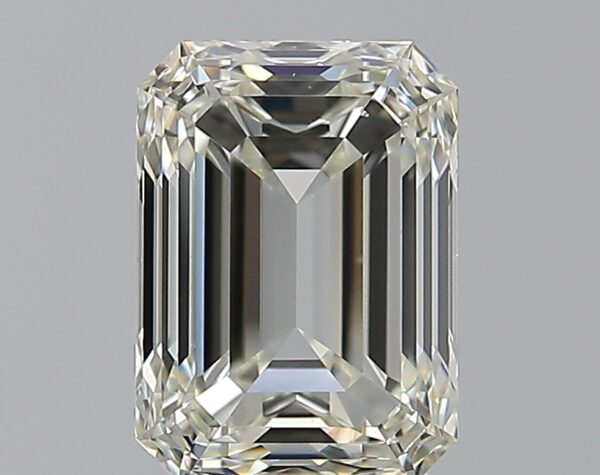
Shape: emerald
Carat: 2.3
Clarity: VS1
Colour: J
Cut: EX
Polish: EX
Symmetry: EX
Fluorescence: N
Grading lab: GIA
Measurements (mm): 8.56 x 6.22 x 4.28